Bridgend railway station

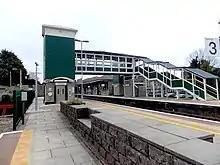
New fully accessible footbridge which was built in 2012

The station was opened on 18 June 1850, and both the main platform building and the 1877 pedestrian bridge are Grade II listed. The station was designed by Isambard Kingdom Brunel.